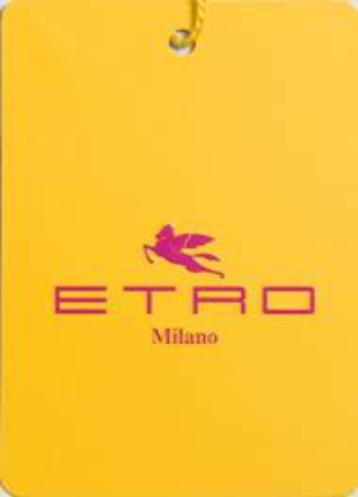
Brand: Etro
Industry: Clothes